Schalow's turaco

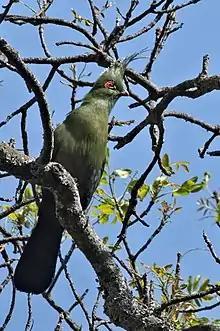
Schalow's Turaco

Schalow's turaco (Tauraco schalowi) is a frugivorous bird in the family Musophagidae. This bird's common name and Latin binomial commemorate the German banker and amateur ornithologist Herman Schalow.